Hardiljeet Singh

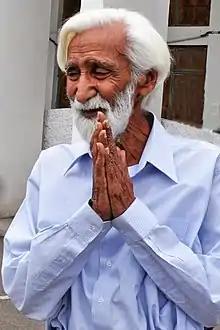
He's in that pic

Lali was born in a landlord family belonging to village Fatehgarh near Lehragaga in Sangrur district in Punjab. He was married to Satwant Kaur in 1967 and had two sons and a daughter. Lali taught at Linguistics department in Punjabi University, Patiala before he retired. Though he never got published any book of his own, he was known to be a virtual treasure trove of world of art and literature. He carried on the oral tradition imparting a great deal of knowledge to those around him.